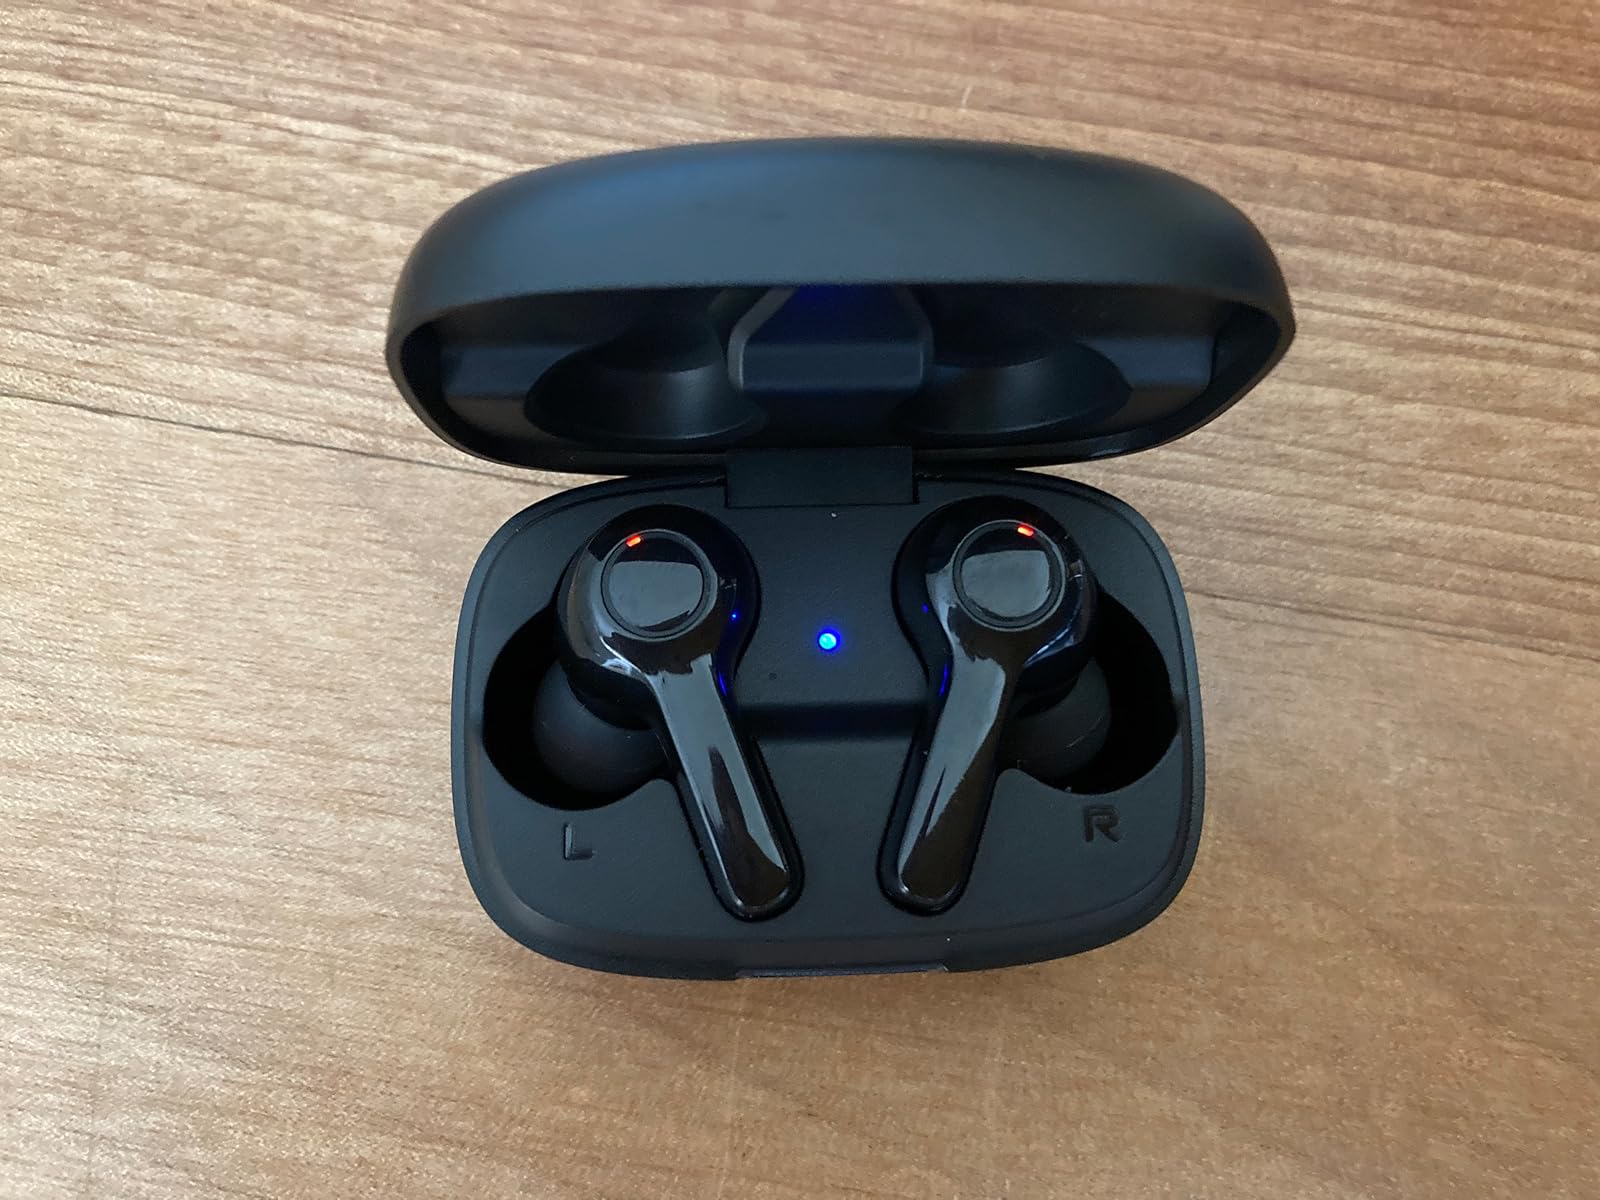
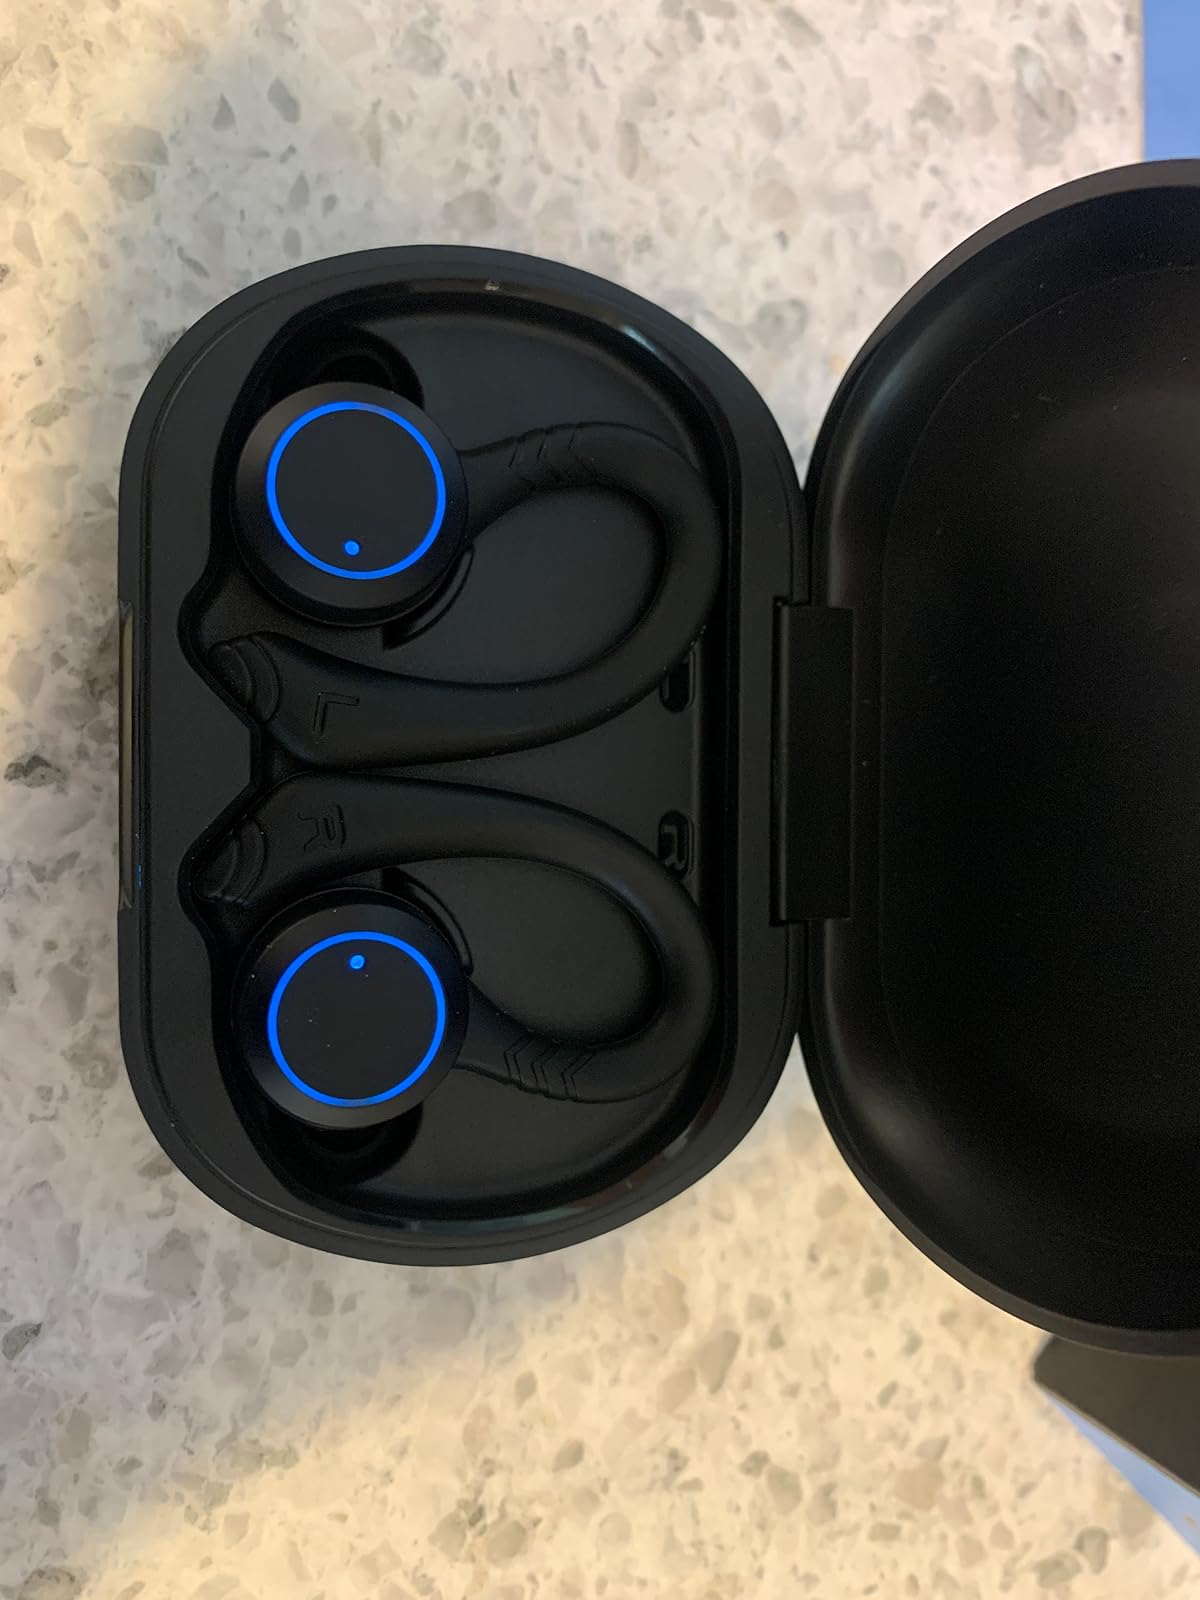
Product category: earbuds
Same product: no